Isatis tinctoria

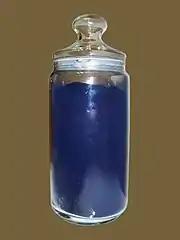
Indigo extracted from woad

The dye chemical extracted from woad is indigo, the same dye extracted from "true indigo", "Indigofera tinctoria", but in a lower concentration. Following the Portuguese discovery of the sea route to India by the navigator Vasco da Gama in 1498, great amounts of indigo were imported from Asia. Laws were passed in some parts of Europe to protect the woad industry from the competition of the indigo trade. It was proclaimed that indigo caused yarns to rot. This prohibition was repeated in 1594 and again in 1603. In France, Henry IV, in an edict of 1609, punished by death the use of "the false and pernicious Indian drug".